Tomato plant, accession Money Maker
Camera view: tilt-top (135 deg); turntable rotation: 330 degrees
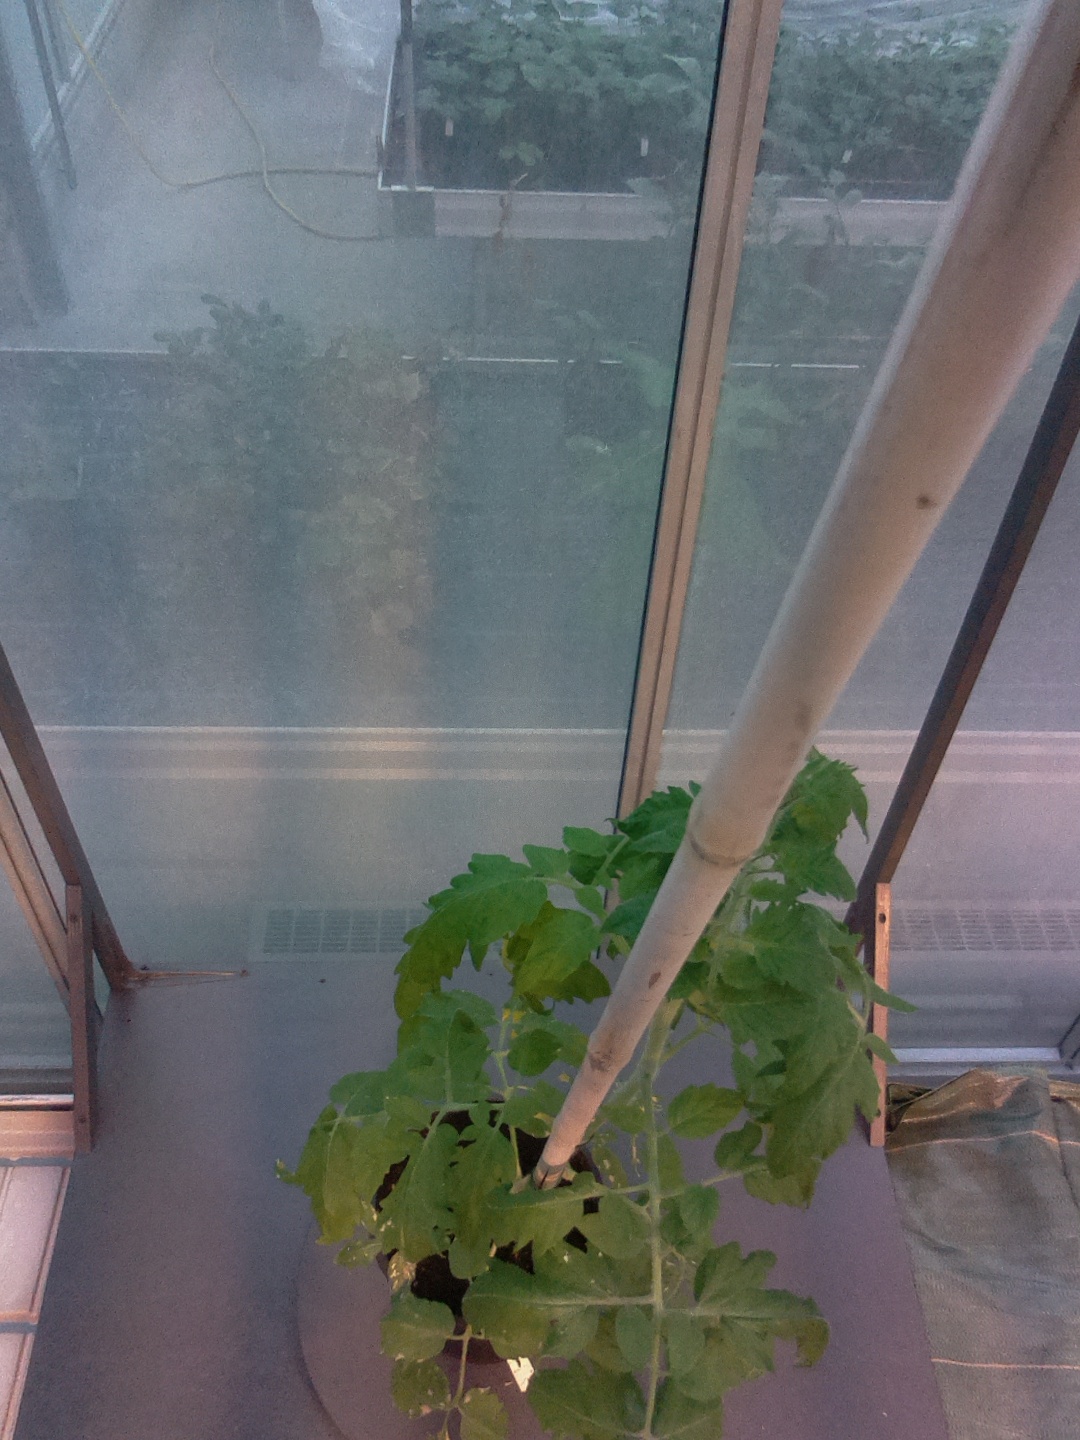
BBCH growth stage 54: 4 inflorescences visible